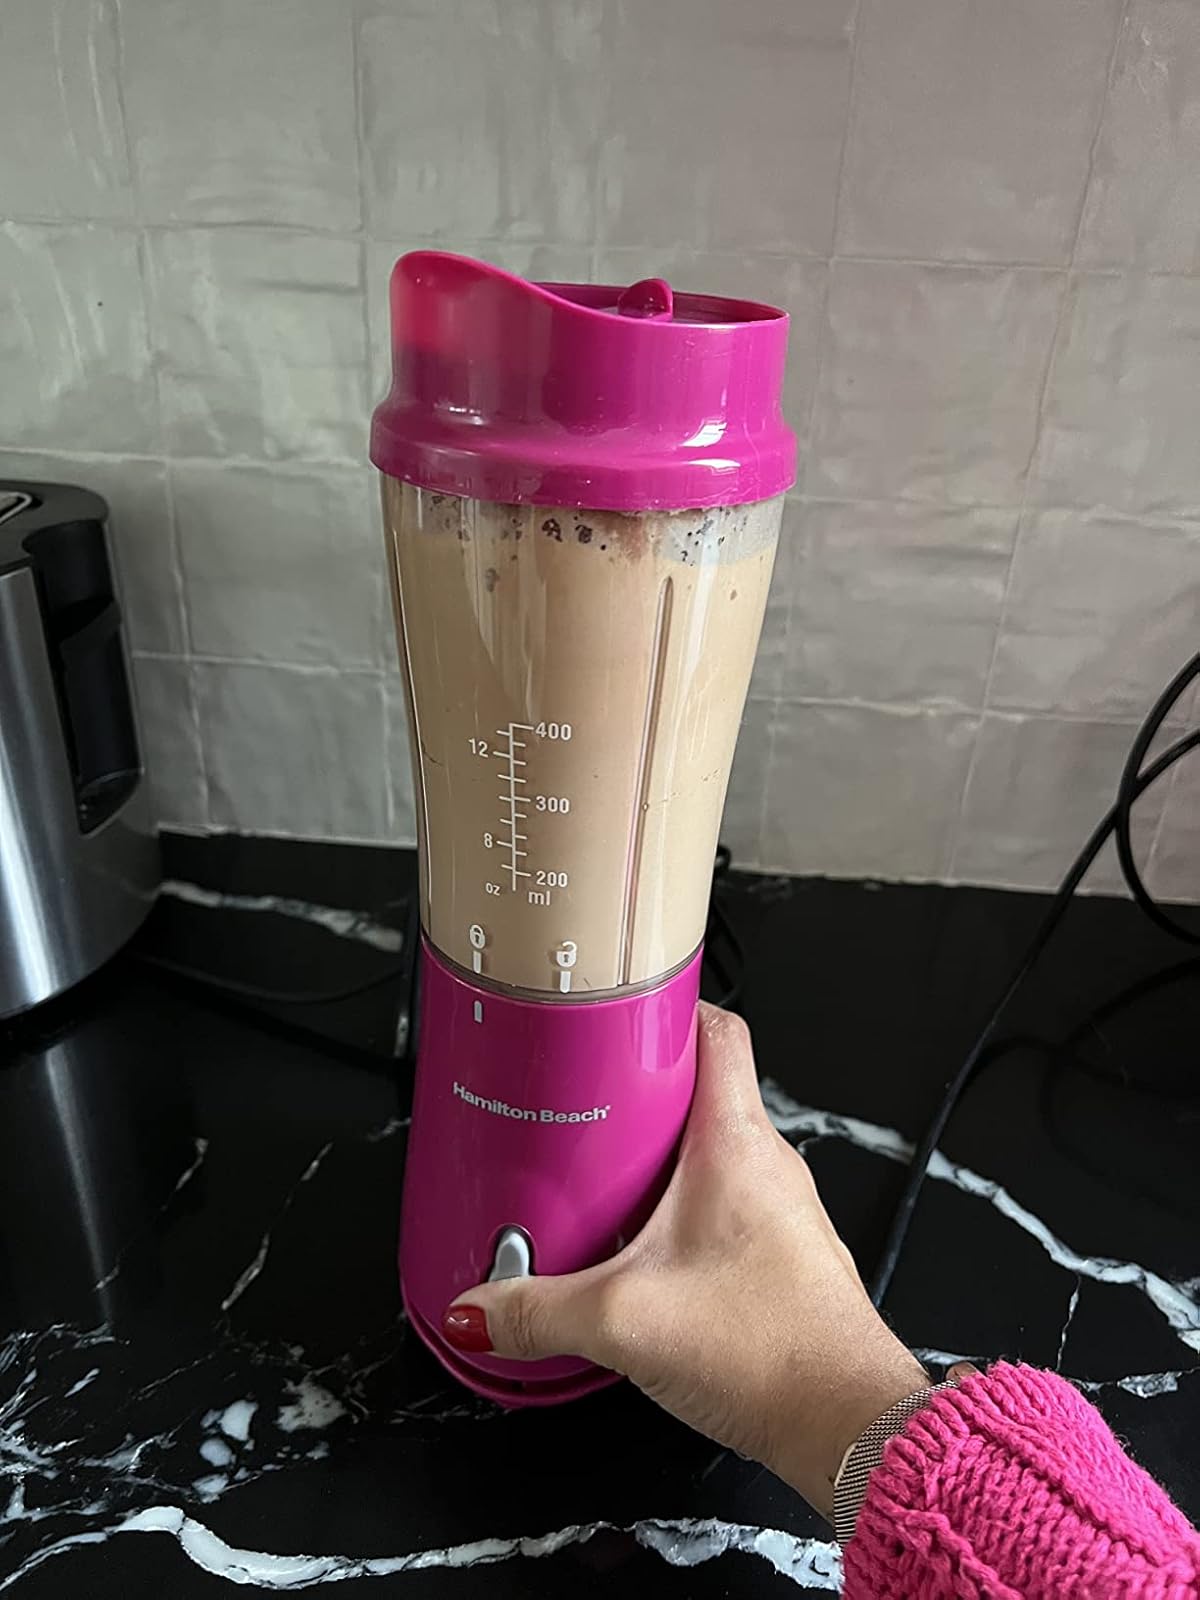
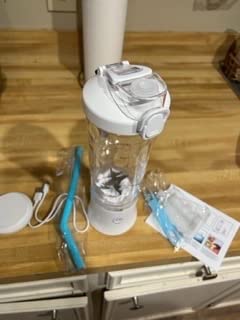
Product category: items_blender
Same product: no